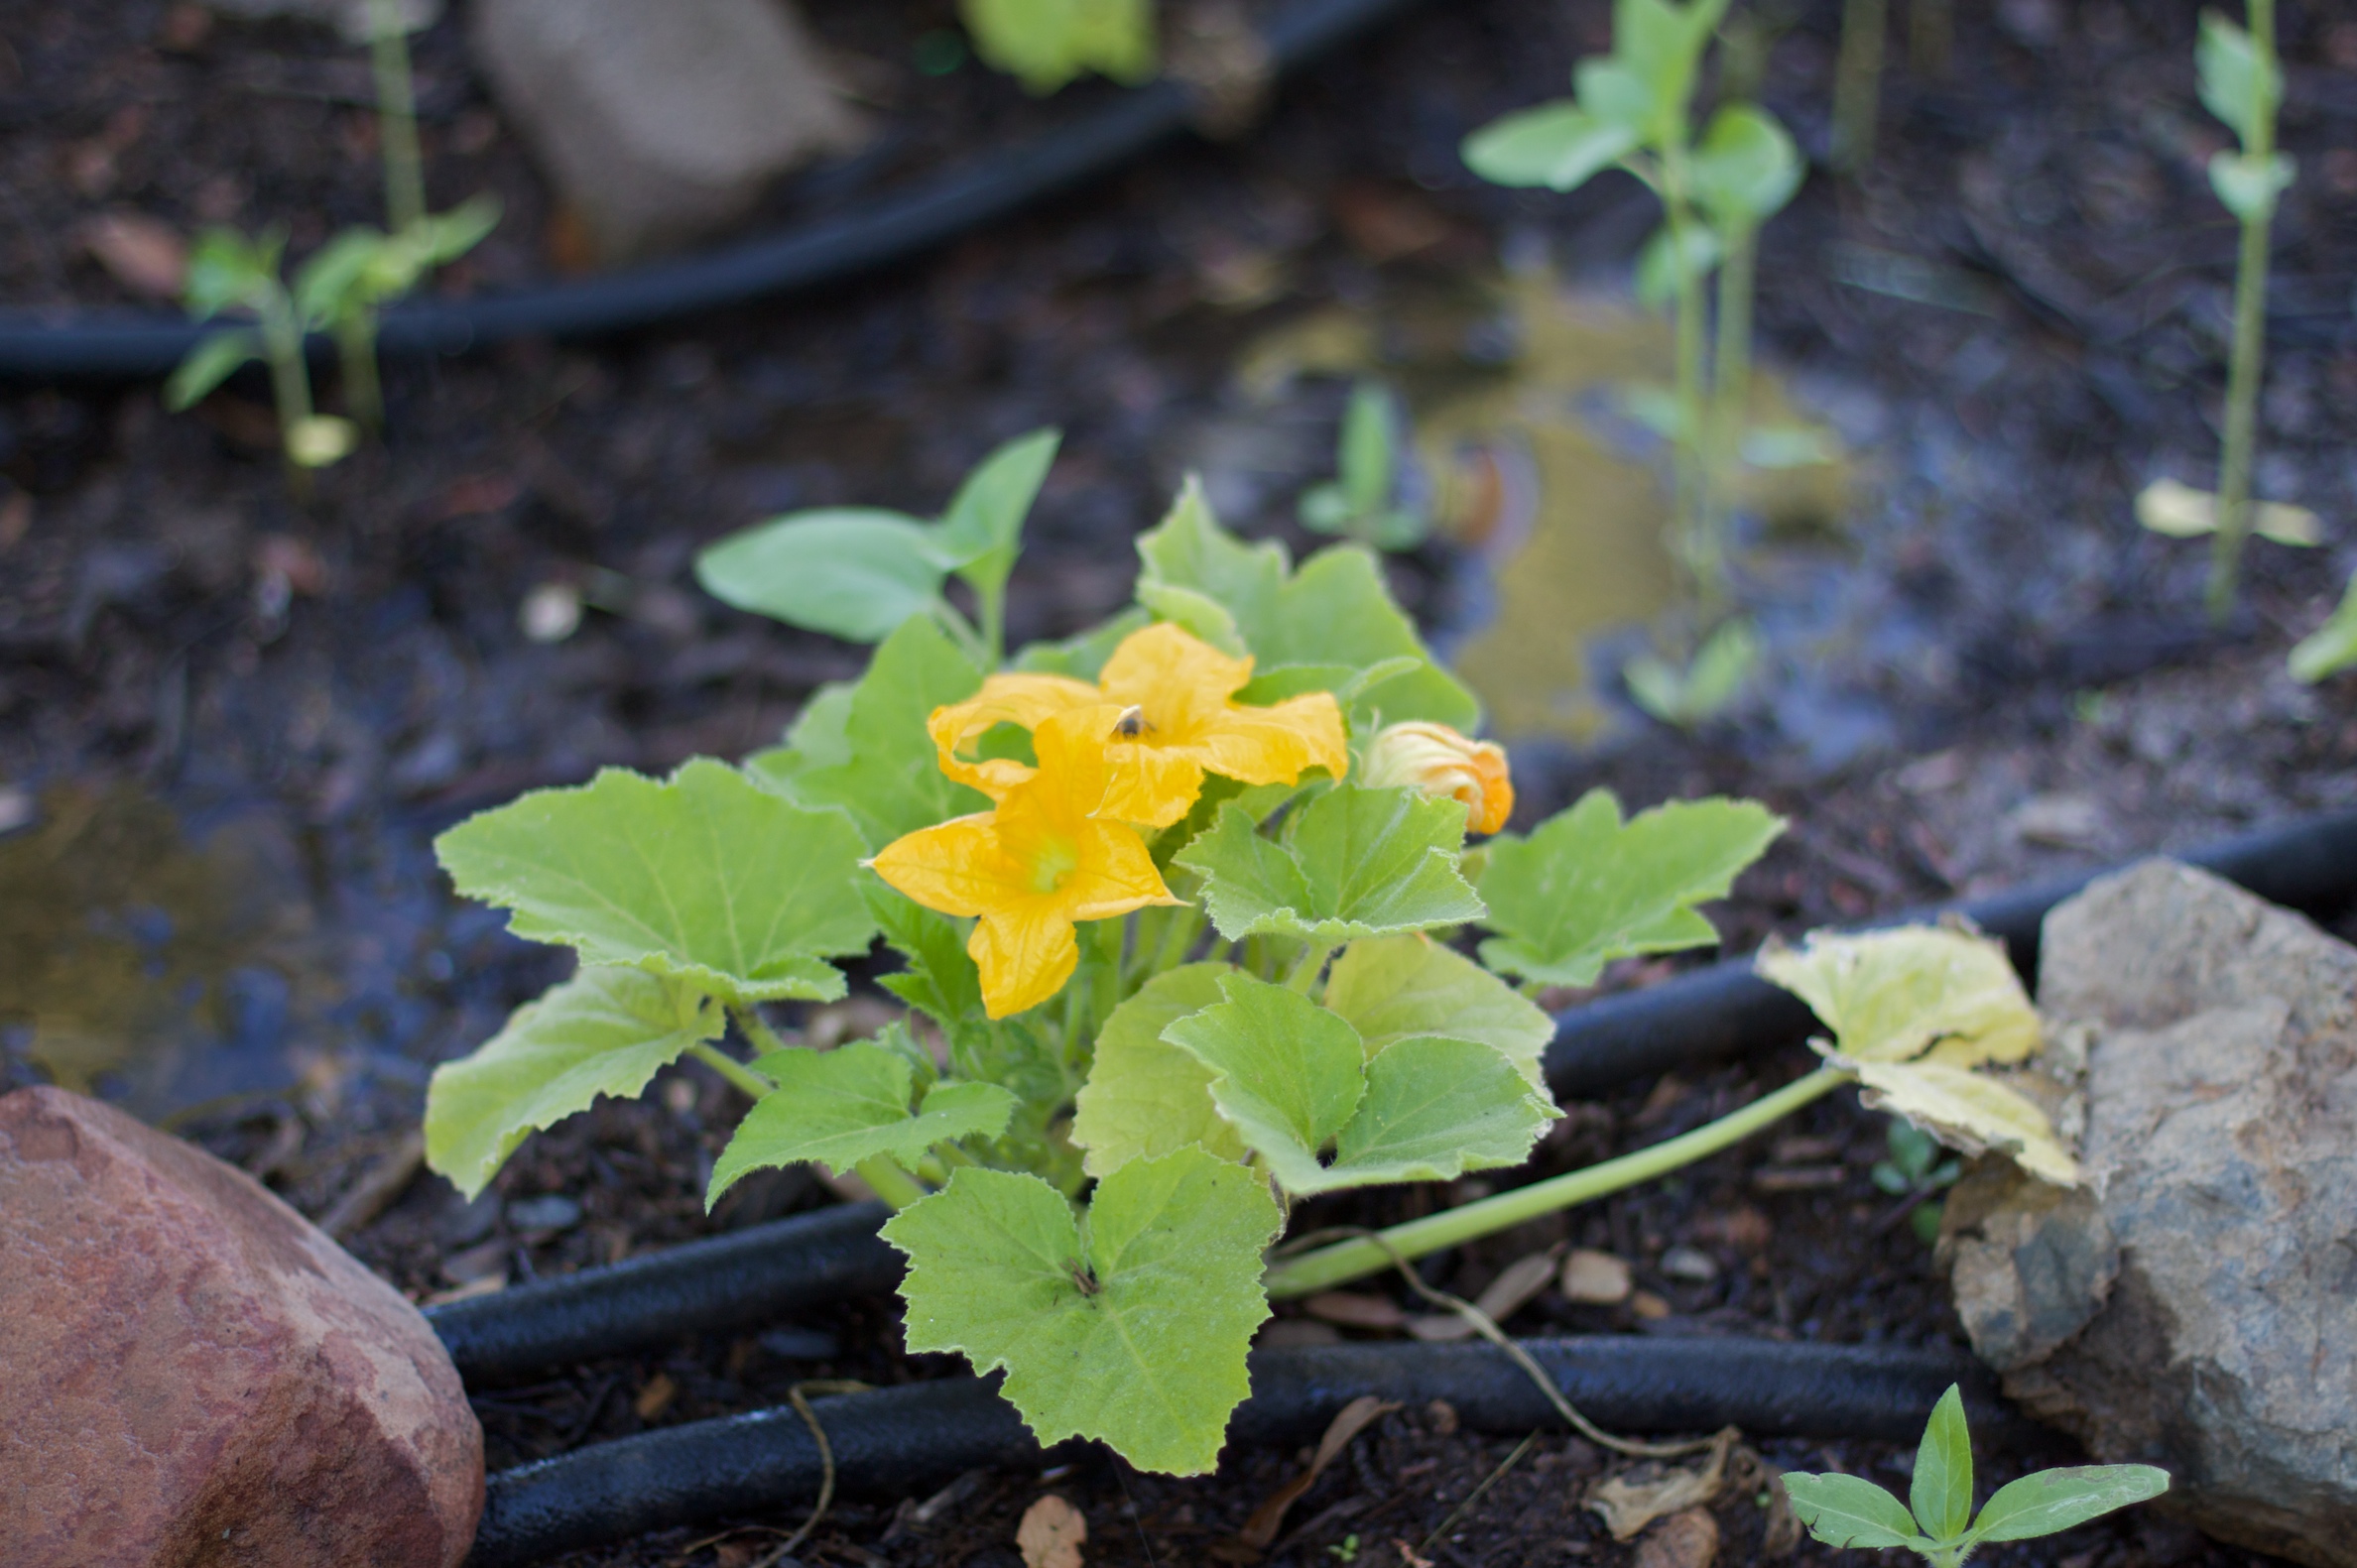
tree, plant, leaf, flower, produce, autumn, botany, garden, flora, wildflower, shrub, woodland, ef50mmf14usm, flowering plant, annual plant, land plant